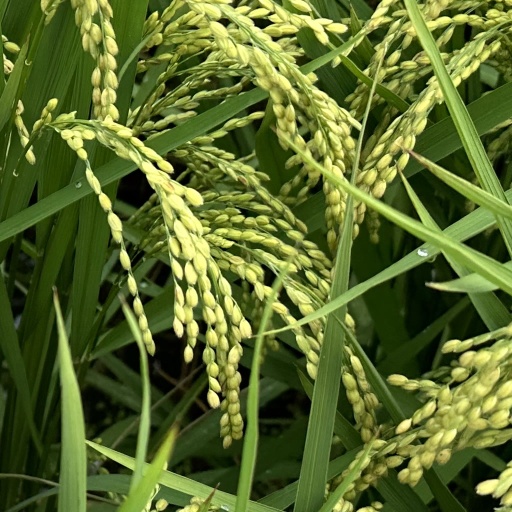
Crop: rice